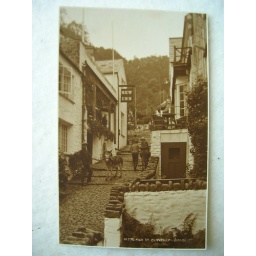
Sepia photograph from Judges Limited of Hastings. Plain back. Narrow white margin around image. New Inn sign clearly visible.